Gleason's theorem

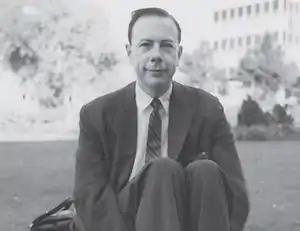
Gleason in 1959

In 1932, John von Neumann also managed to derive the Born rule in his textbook "Mathematical Foundations of Quantum Mechanics". However, the assumptions on which von Neumann built his no hidden variables proof were rather strong and eventually regarded to not be well-motivated. Specifically, von Neumann assumed that the probability function must be linear on all observables, commuting or non-commuting. His proof was derided by John Bell as "not merely false but foolish!". Gleason, on the other hand, did not assume linearity, but merely additivity for commuting projectors together with noncontextuality, assumptions seen as better motivated and more physically meaningful.